Charles Masterman

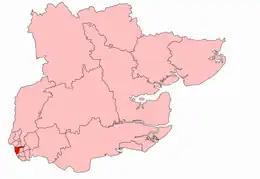
Stratford within Essex, 1918

Back in private life, Masterman continued his high output of books and essays. In 1922, he published "How England is Governed". In 1921, he supported the Manchester Liberals radical programme, adopted by the National Liberal Federation, which called for the establishment of a National Industrial Council, state supervision of trusts and combines, nationalisation of some monopolies as well as profit limitations.